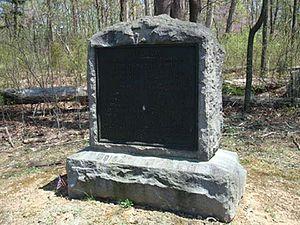
Le 7th Ohio Volunteer Infantry est un régiment d'infanterie formé dans le Nord-Est de l'Ohio pour servir dans l'armée de l'Union pendant la guerre de Sécession. Il sert sur le théâtre oriental pendant plusieurs campagnes et batailles avec l'armée de Virginie et l'armée du Potomac, et est ensuite transféré sur le théâtre occidental, où il rejoint l'armée du Cumberland assiégé à Chattanooga. À propos du 7th regiment, un historien de la guerre écrit « dans l'ensemble, considéranNt son nombre de batailles, ses marches, ses pertes, sa conduite lors des combats, on peut raisonnablement dire que pas un seul autre régiment des États-Unis n'a acquis des honneurs constants ou mieux servi son pays que la 7th Ohio Volunteer Infantry ».